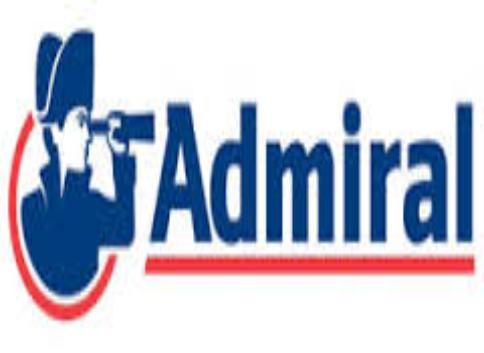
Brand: Admiral
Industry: Clothes